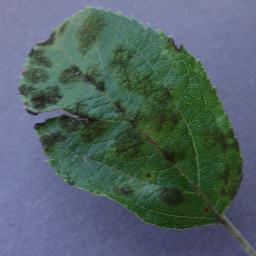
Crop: apple
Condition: scab